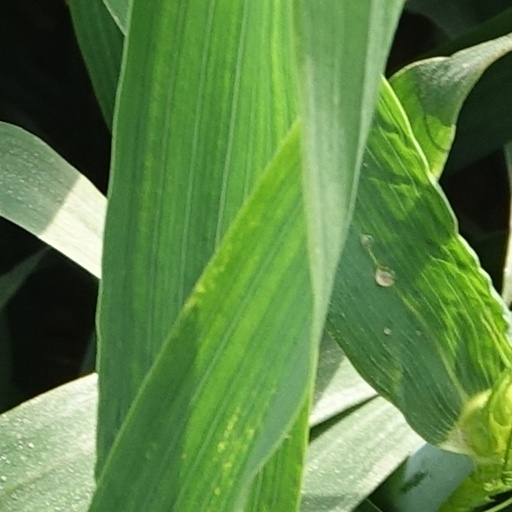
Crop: wheat